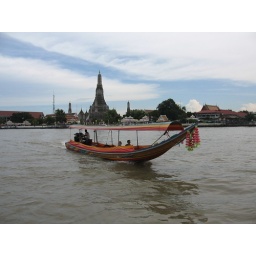
A boat on the river in front of Wat Arun